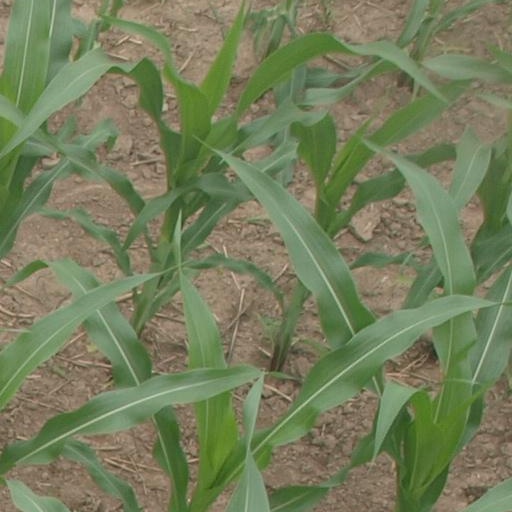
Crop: maize; corn